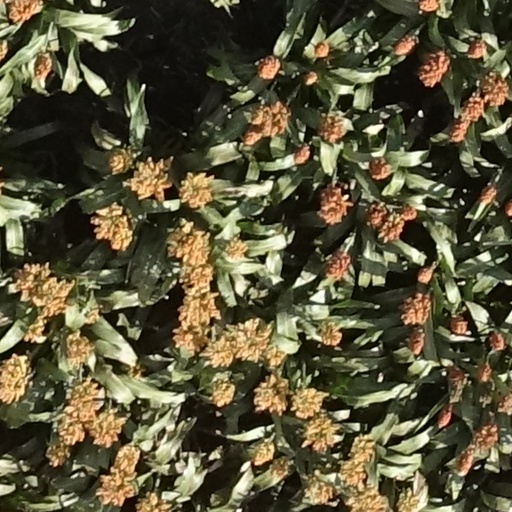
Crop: sorghum